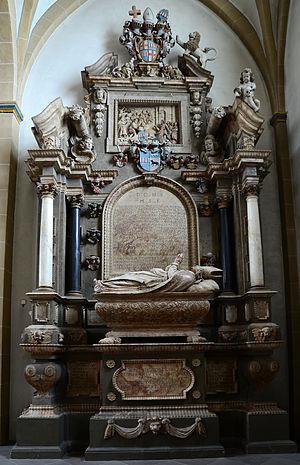
Dietrich Adolf von der Recke a régné sous le nom de Dietrich Adolf en tant que prince-évêque de Paderborn.